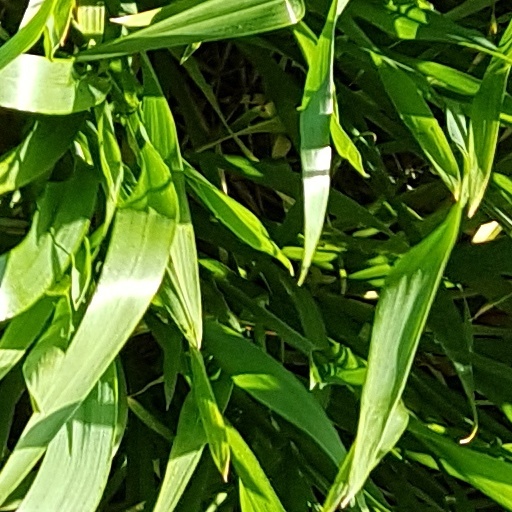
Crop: wheat